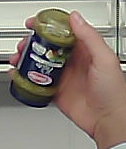
Product: barilla_pesto